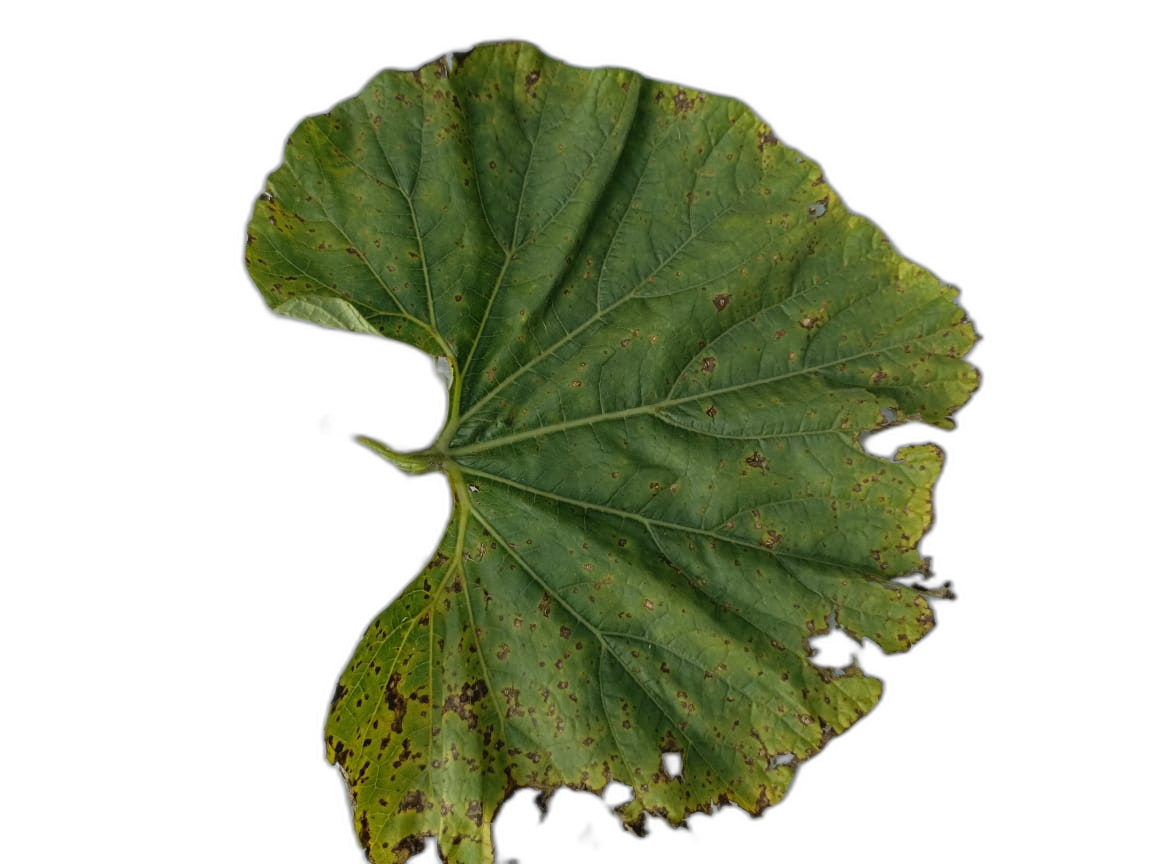
Crop: Bottle Gourd
Label: Alternaria_Leaf_Blight